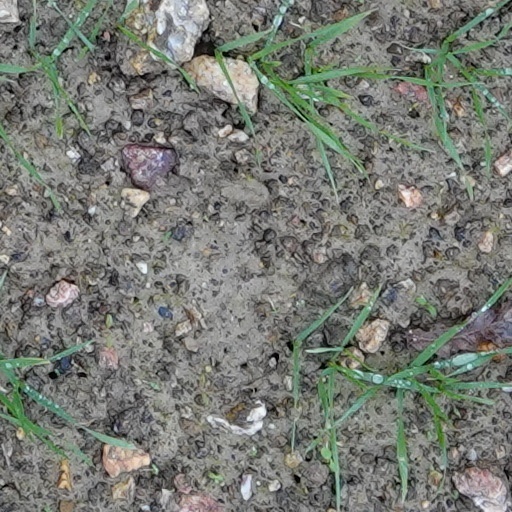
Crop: wheat